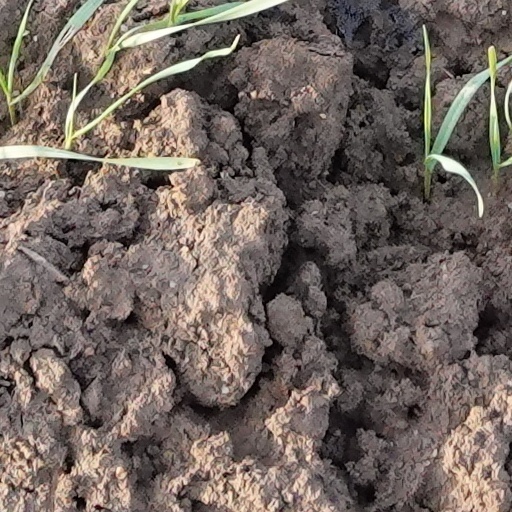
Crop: wheat